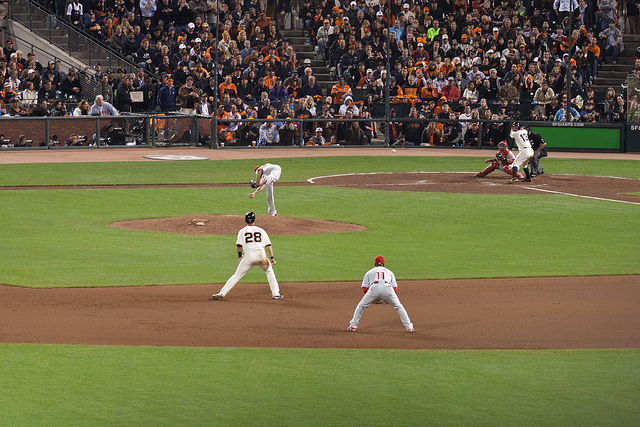
những người đàn ông đang chơi bóng chày ở trên sân